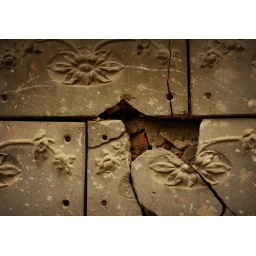
the fragment of house wall paved with tiles in the city Krasnodar